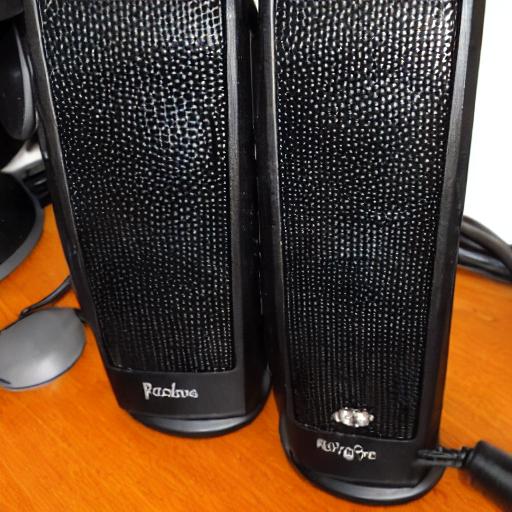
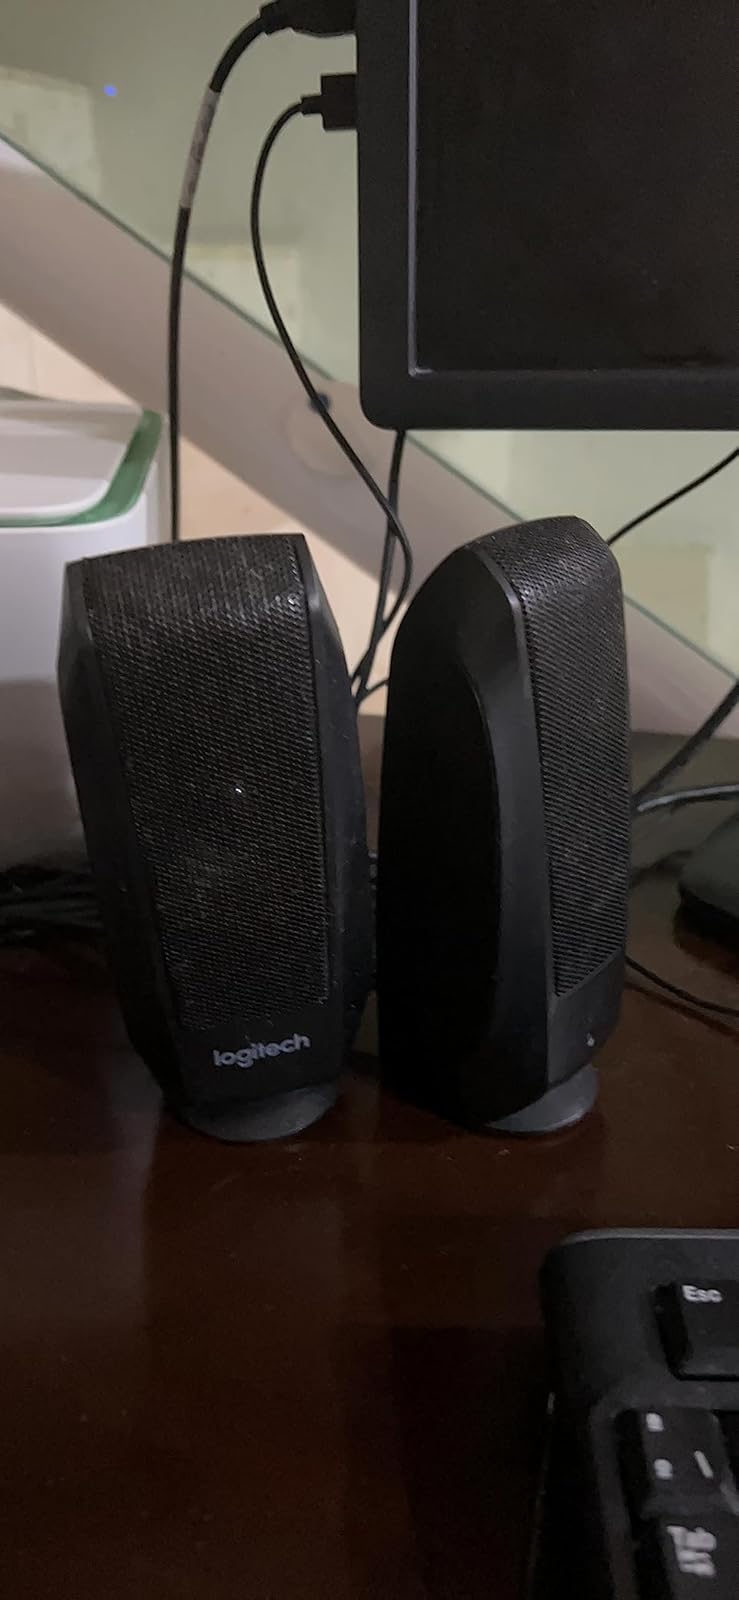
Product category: speaker
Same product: no